Anmol Malik

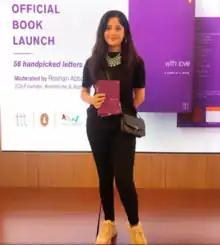
Malik at her Terribly Tiny Tales book launch

She has also written for several publications including Harper's Bazaar "Alone Together", Mansworld, "In Defence Of 'I'm Too Busy"' and Elle India